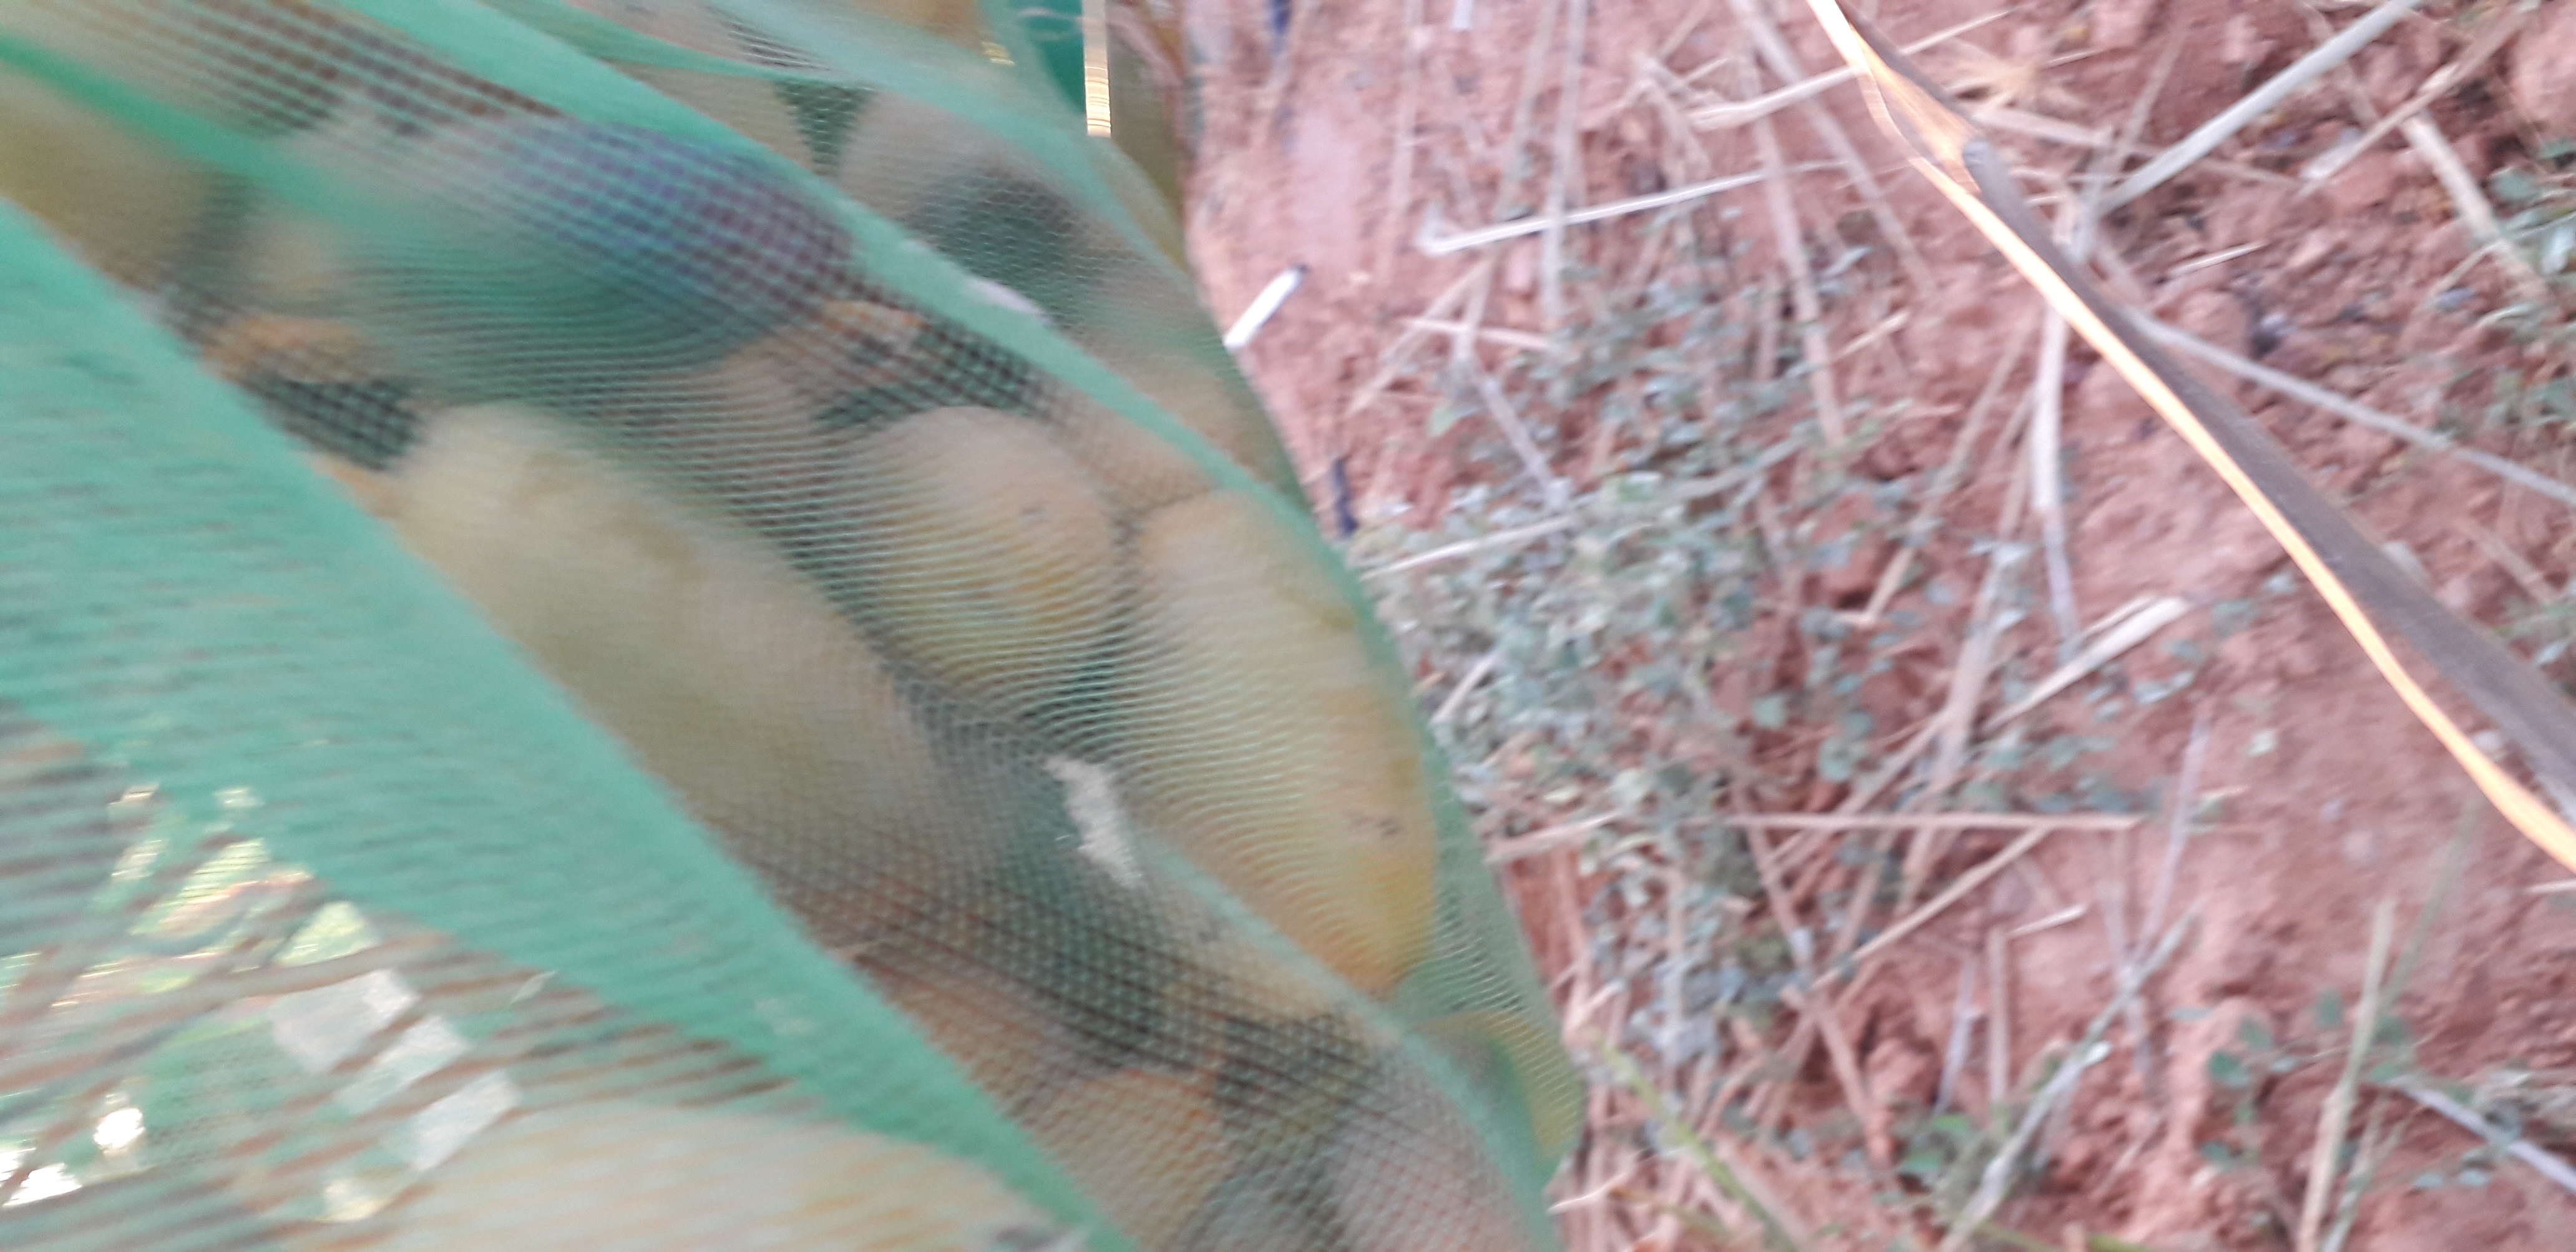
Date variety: Boumajhoul